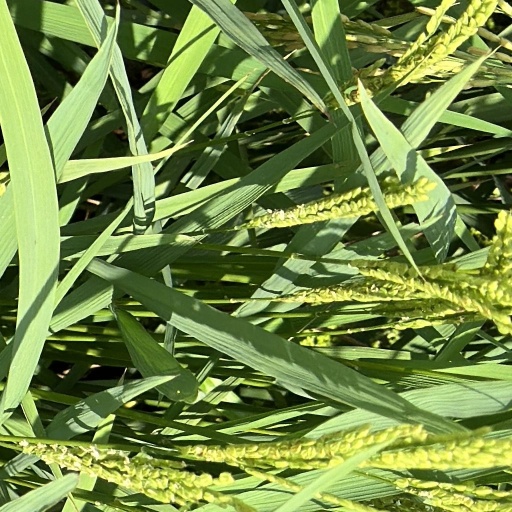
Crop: rice